Macerata shooting

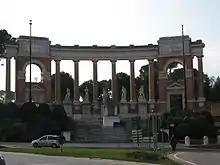
"War Memorial of Macerata" where Traini was arrested

On 3 February 2018, in the city of Macerata, Marche, 28-year-old local Luca Traini, driving a black Alfa Romeo 147 and armed with a 9mm Glock 17 Gen 3 semi-automatic pistol seriously wounded, in a drive-by shooting, six African migrants. Traini also targeted the local headquarters of the ruling Italian Democratic Party. After the attack, Traini had an Italian flag draped on his shoulders and raised his arm in a fascist salute. The attack received widespread media coverage and affected Italian politics as it occurred during the political campaign for the 2018 Italian general election.